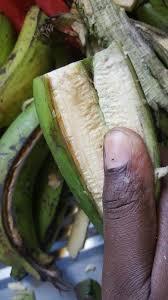
Kidole cha mtu kinaonekana kikishikilia ndizi mbichi iliyomenywa nusu. Ikionyesha sehemu yake ya ndani yenye rangi ya [cs] cream [cs], na ganda la kijani. Nyuma yake kuna ndizi zingine mbichi zenye maganda ya kijani, baadhi zikiwa tayari zimeachwa kumenywa.